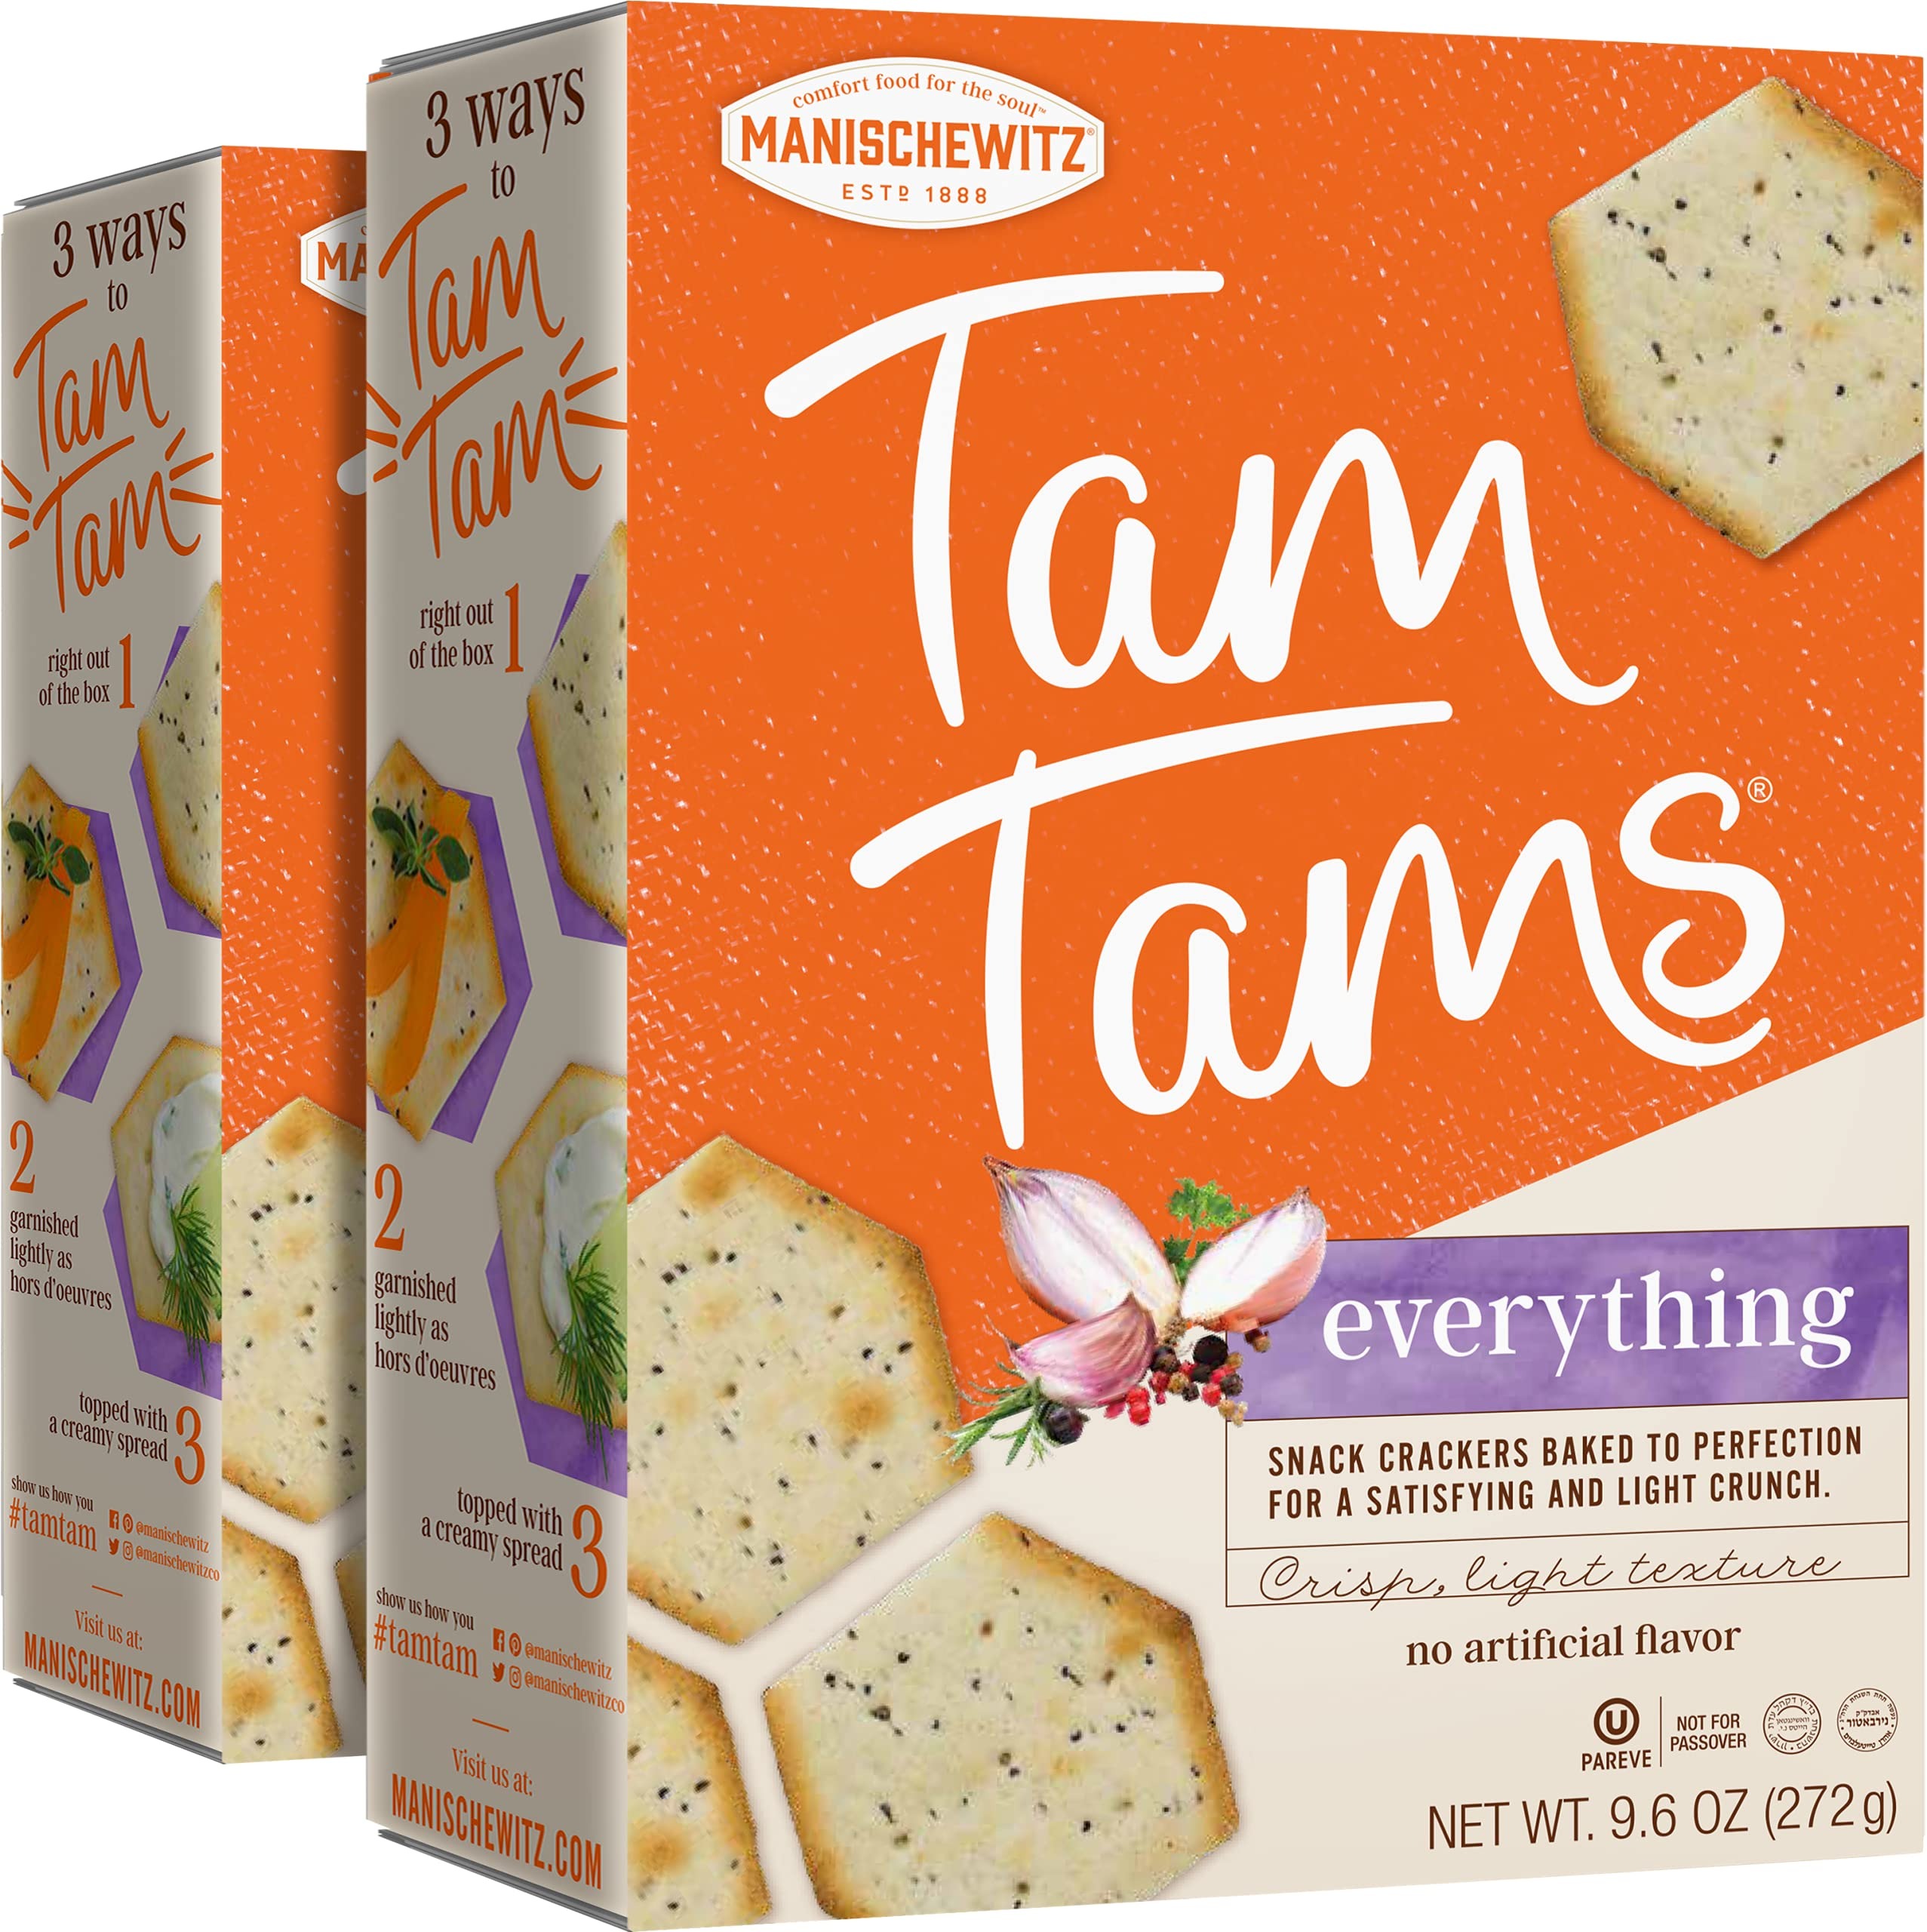
Item Name: Manischewitz Tam Tam Everything Crackers 9.6oz (2 Pack), Crisp & Light Texture, Baked to Perfection
Bullet Point 1: DELICIOUS- Enjoy the timeless great taste of Tam Tams wheat crackers topped with our unique everything seasoning -- Because good taste never goes out of style
Bullet Point 2: CRISP TEXTURE- Baked to perfection for a satisfying and light crunch
Bullet Point 3: ENJOYABLE- Perfect on its own, garnished lightly as hors d'oeuvres, or topped with a creamy spread
Bullet Point 4: HEALTHY SNACKING- No trans fat or artificial colors, cholesterol free, lactose free, vegetarian
Bullet Point 5: CERTIFIED- Kosher For year round use (not for Passover)
Value: 2.0
Unit: Count

Price: 11.99